ND Stevenson

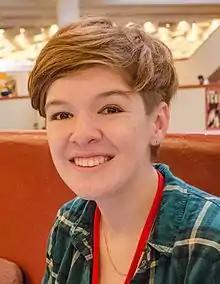
Stevenson in 2015

After his graduation in 2013, Stevenson returned to BOOM! Studios to help develop, and eventually write, "Lumberjanes". "Lumberjanes" won Eisner Awards for Best New Series and Best Publication for Teens in 2015. In 2020, Stevenson was described as executive producer and writer of a one-hour animated special introducing the characters of "Lumberjanes", an animated series which will stream on HBO Max. It was also announced that he would write and direct episodes for the main series, while serving an executive producer. He was also described as working on the series in 2021 and 2022. In a June 2023 interview, Stevenson noted he was "developing Lumberjanes" and "figuring out that world."